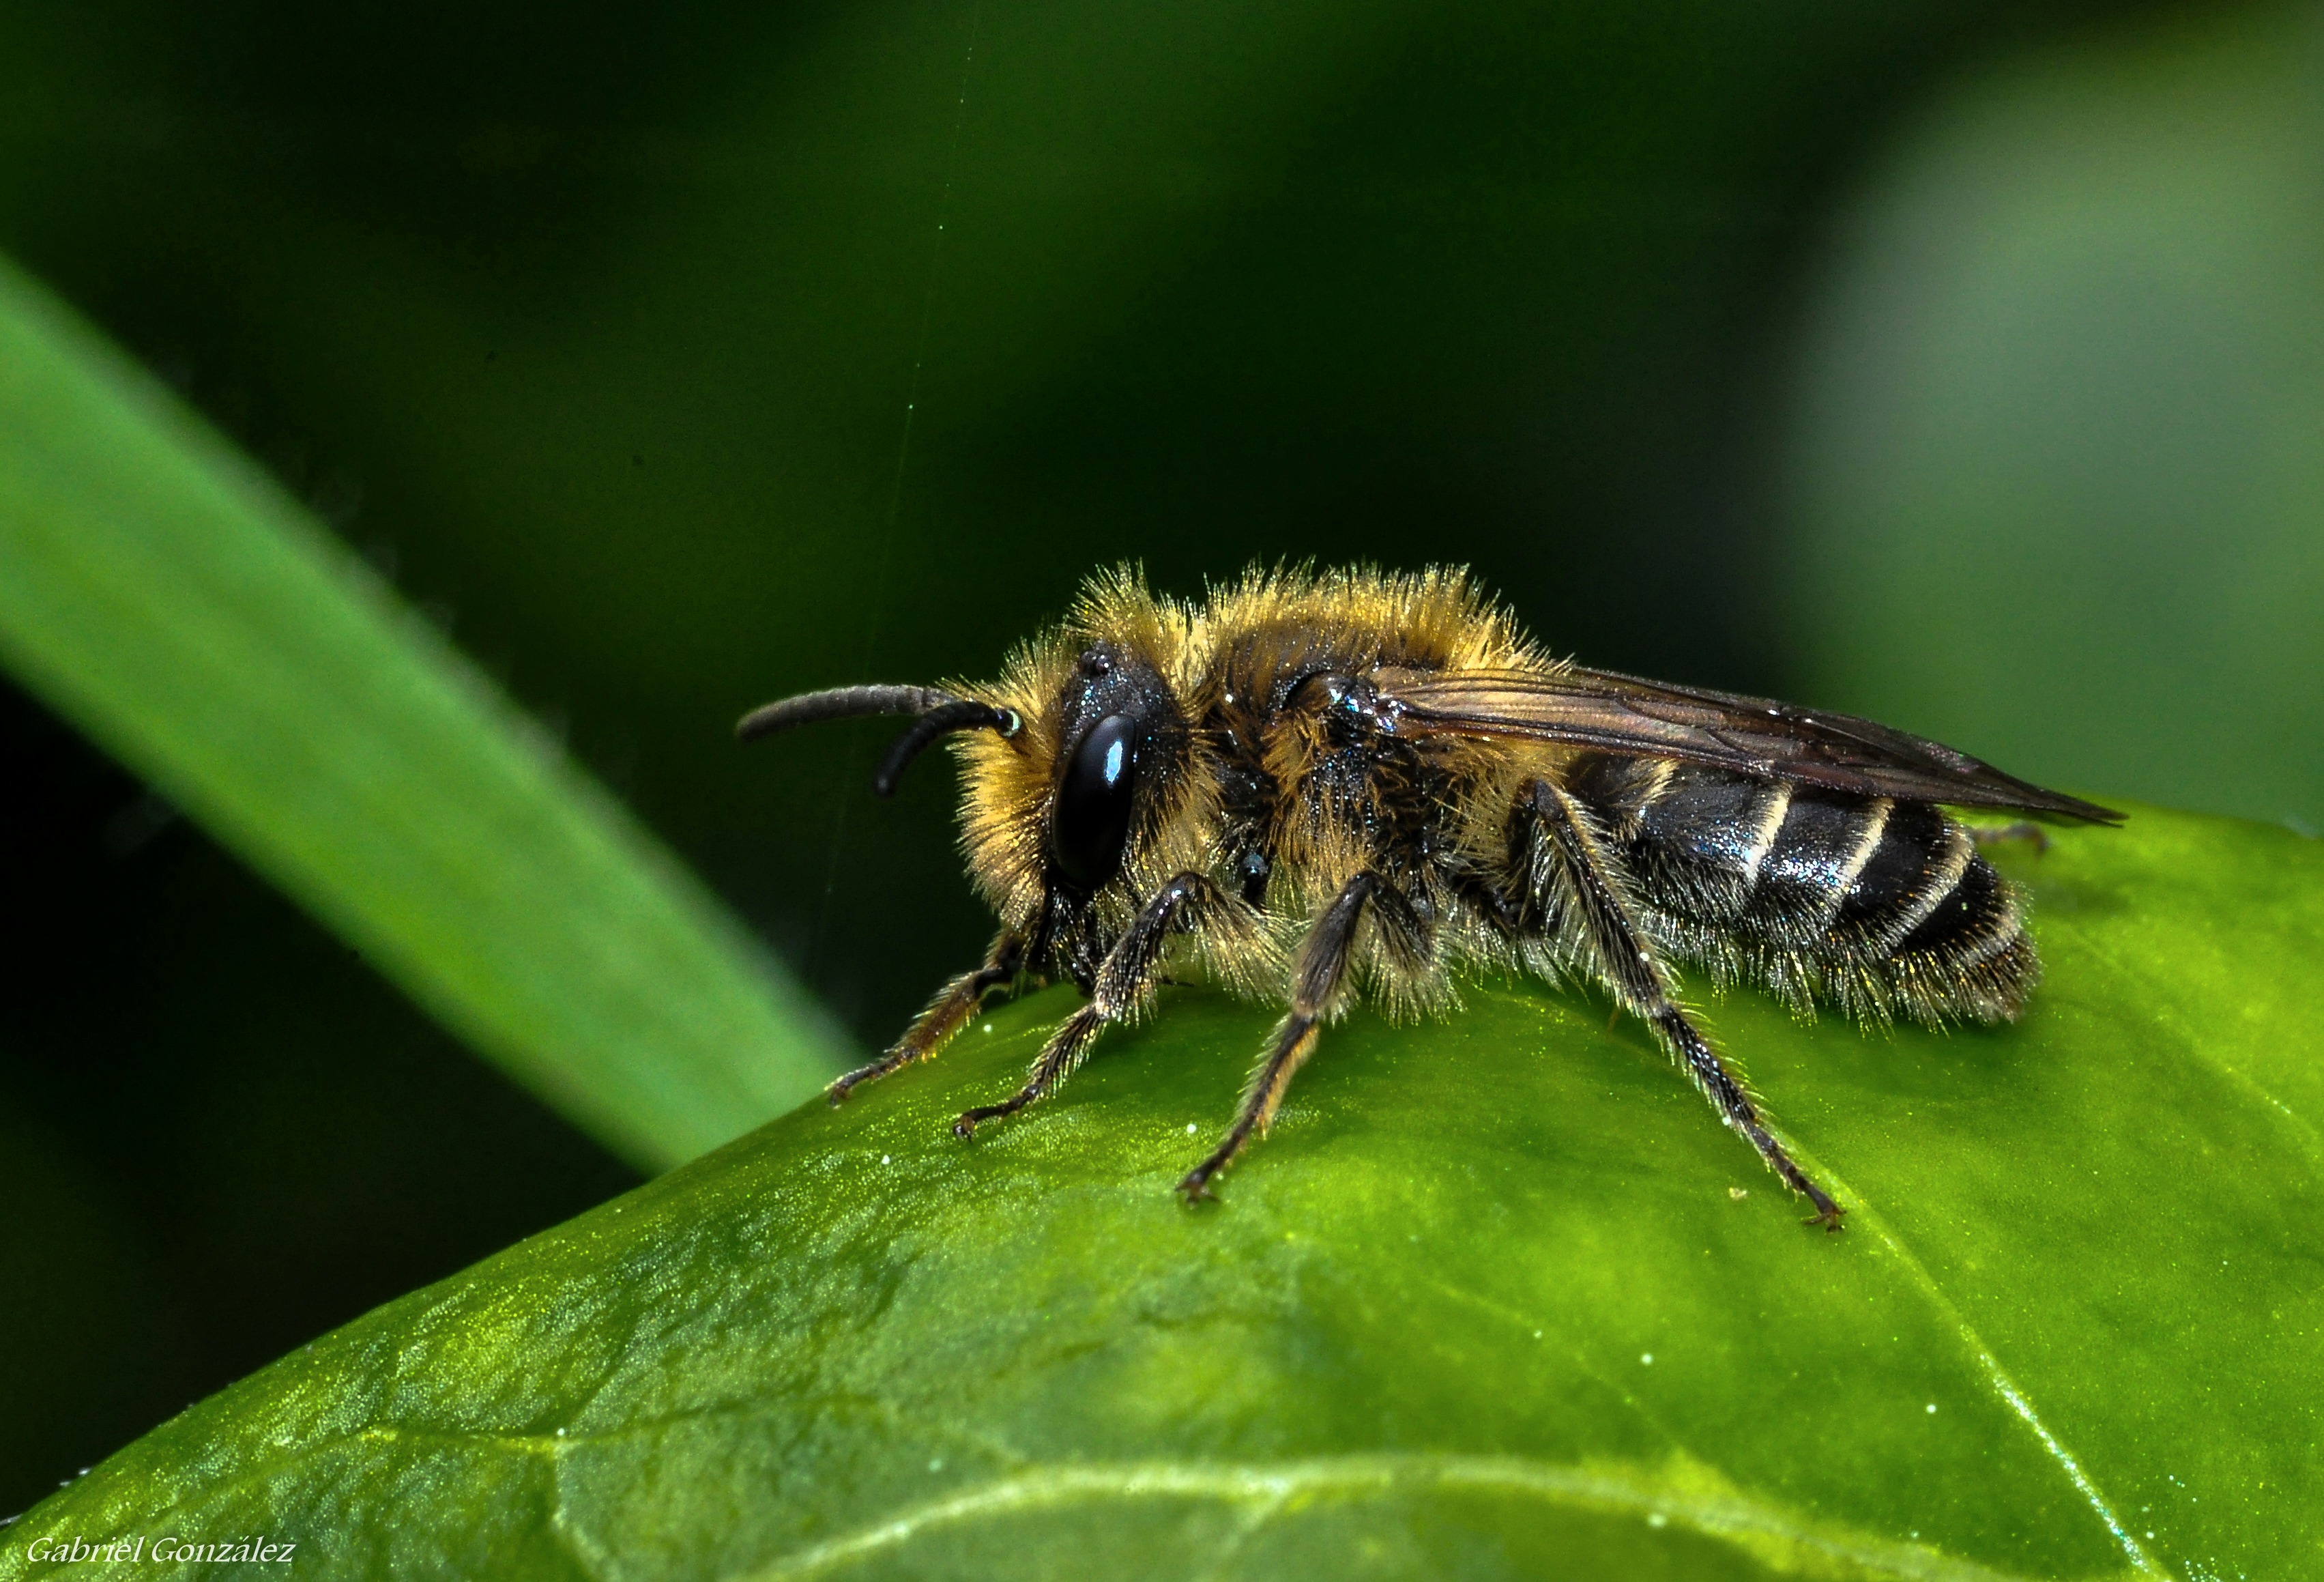
nature, photography, flower, fly, green, insect, macro, fauna, invertebrate, close up, animals, bee, naturaleza, nectar, nikond90, ggl1, gaby1, xovesphoto, animales, gphoto, sigma105mm, macro photography, arthropod, honey bee, pollinator, plant stem, membrane winged insect